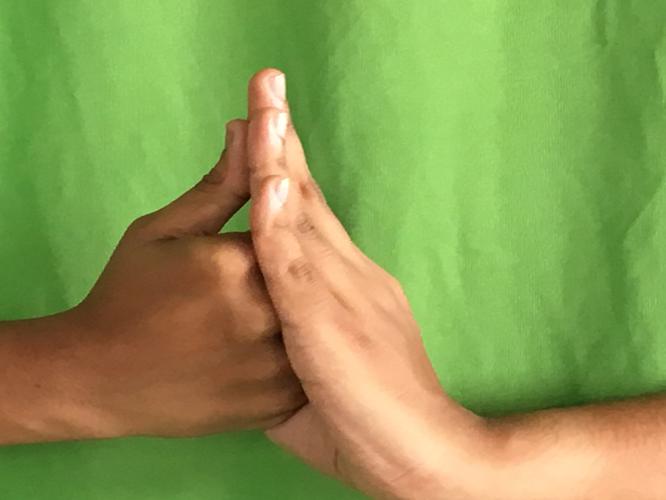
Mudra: Shanka
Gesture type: double_hand